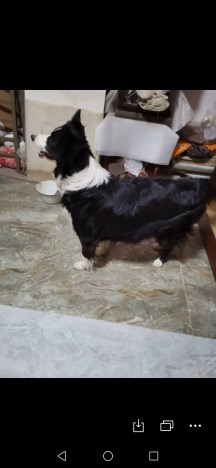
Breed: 2594-n000109-Border_collie